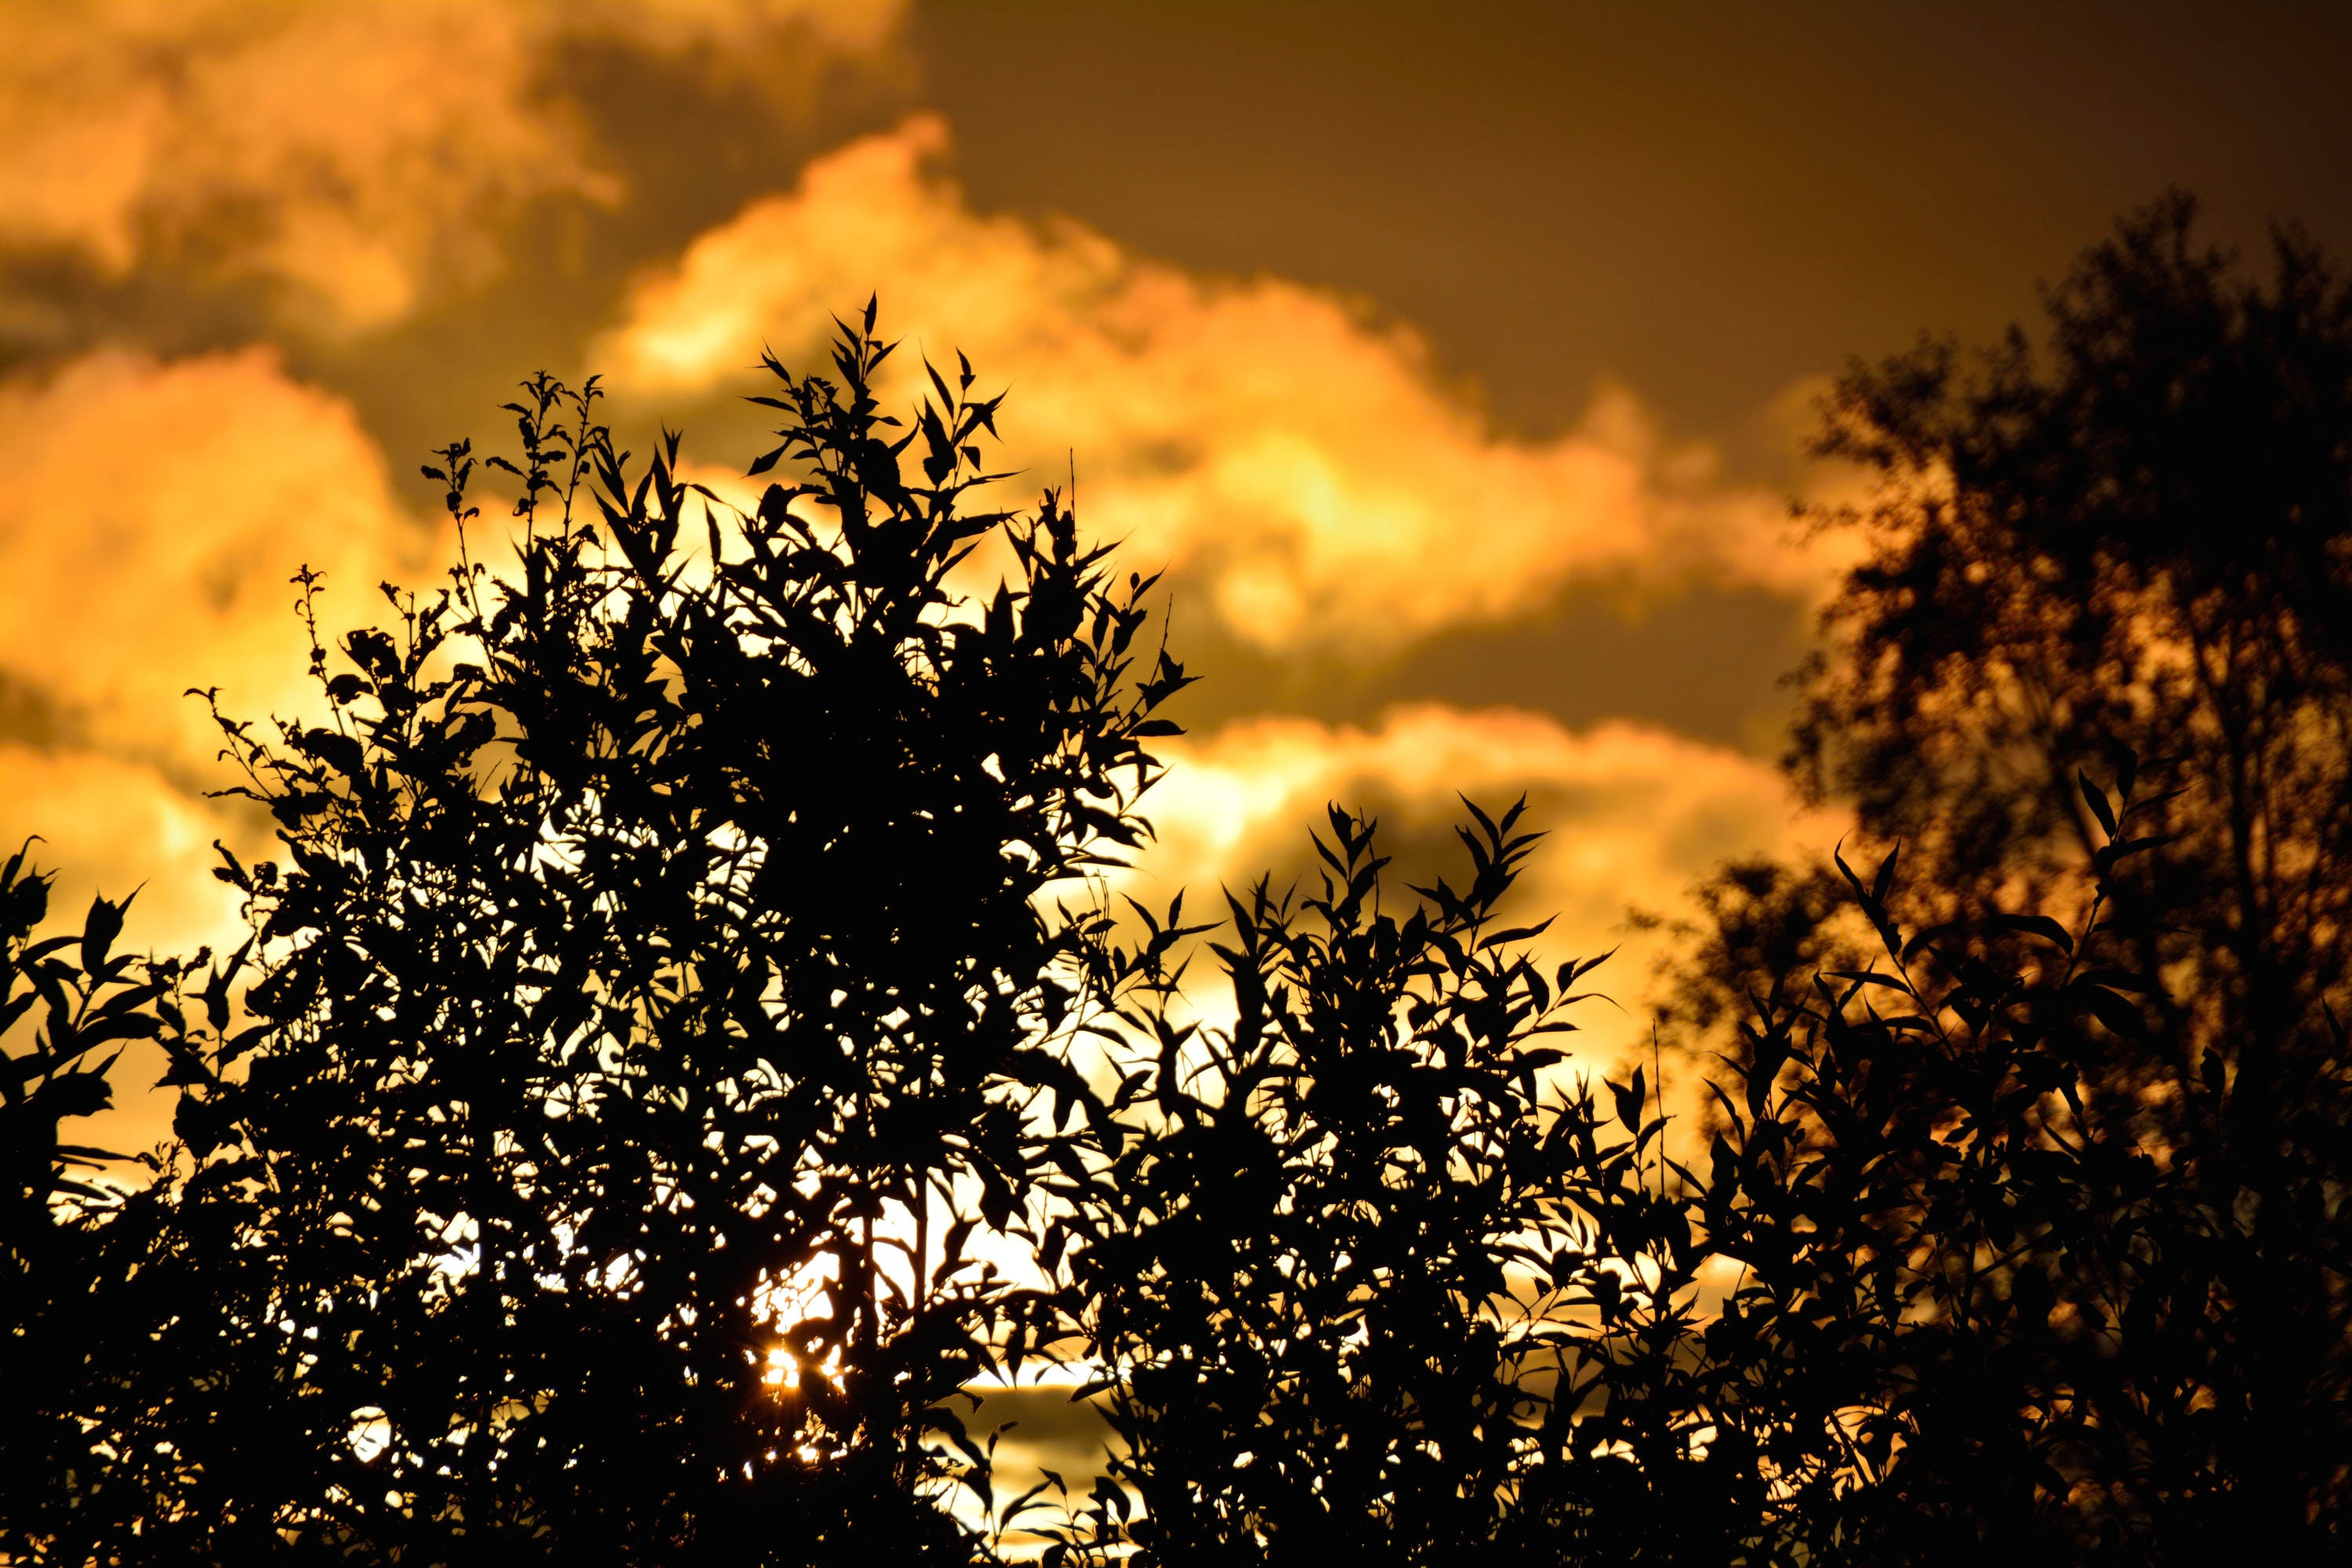
sky, nature, tree, cloud, branch, sunset, atmospheric phenomenon, evening, yellow, afterglow, natural landscape, sunlight, morning, atmosphere, backlighting, leaf, sunrise, heat, orange, woody plant, plant, silhouette, dusk, meteorological phenomenon, night, cumulus, photography, horizon, landscape, Tints and shades, sun